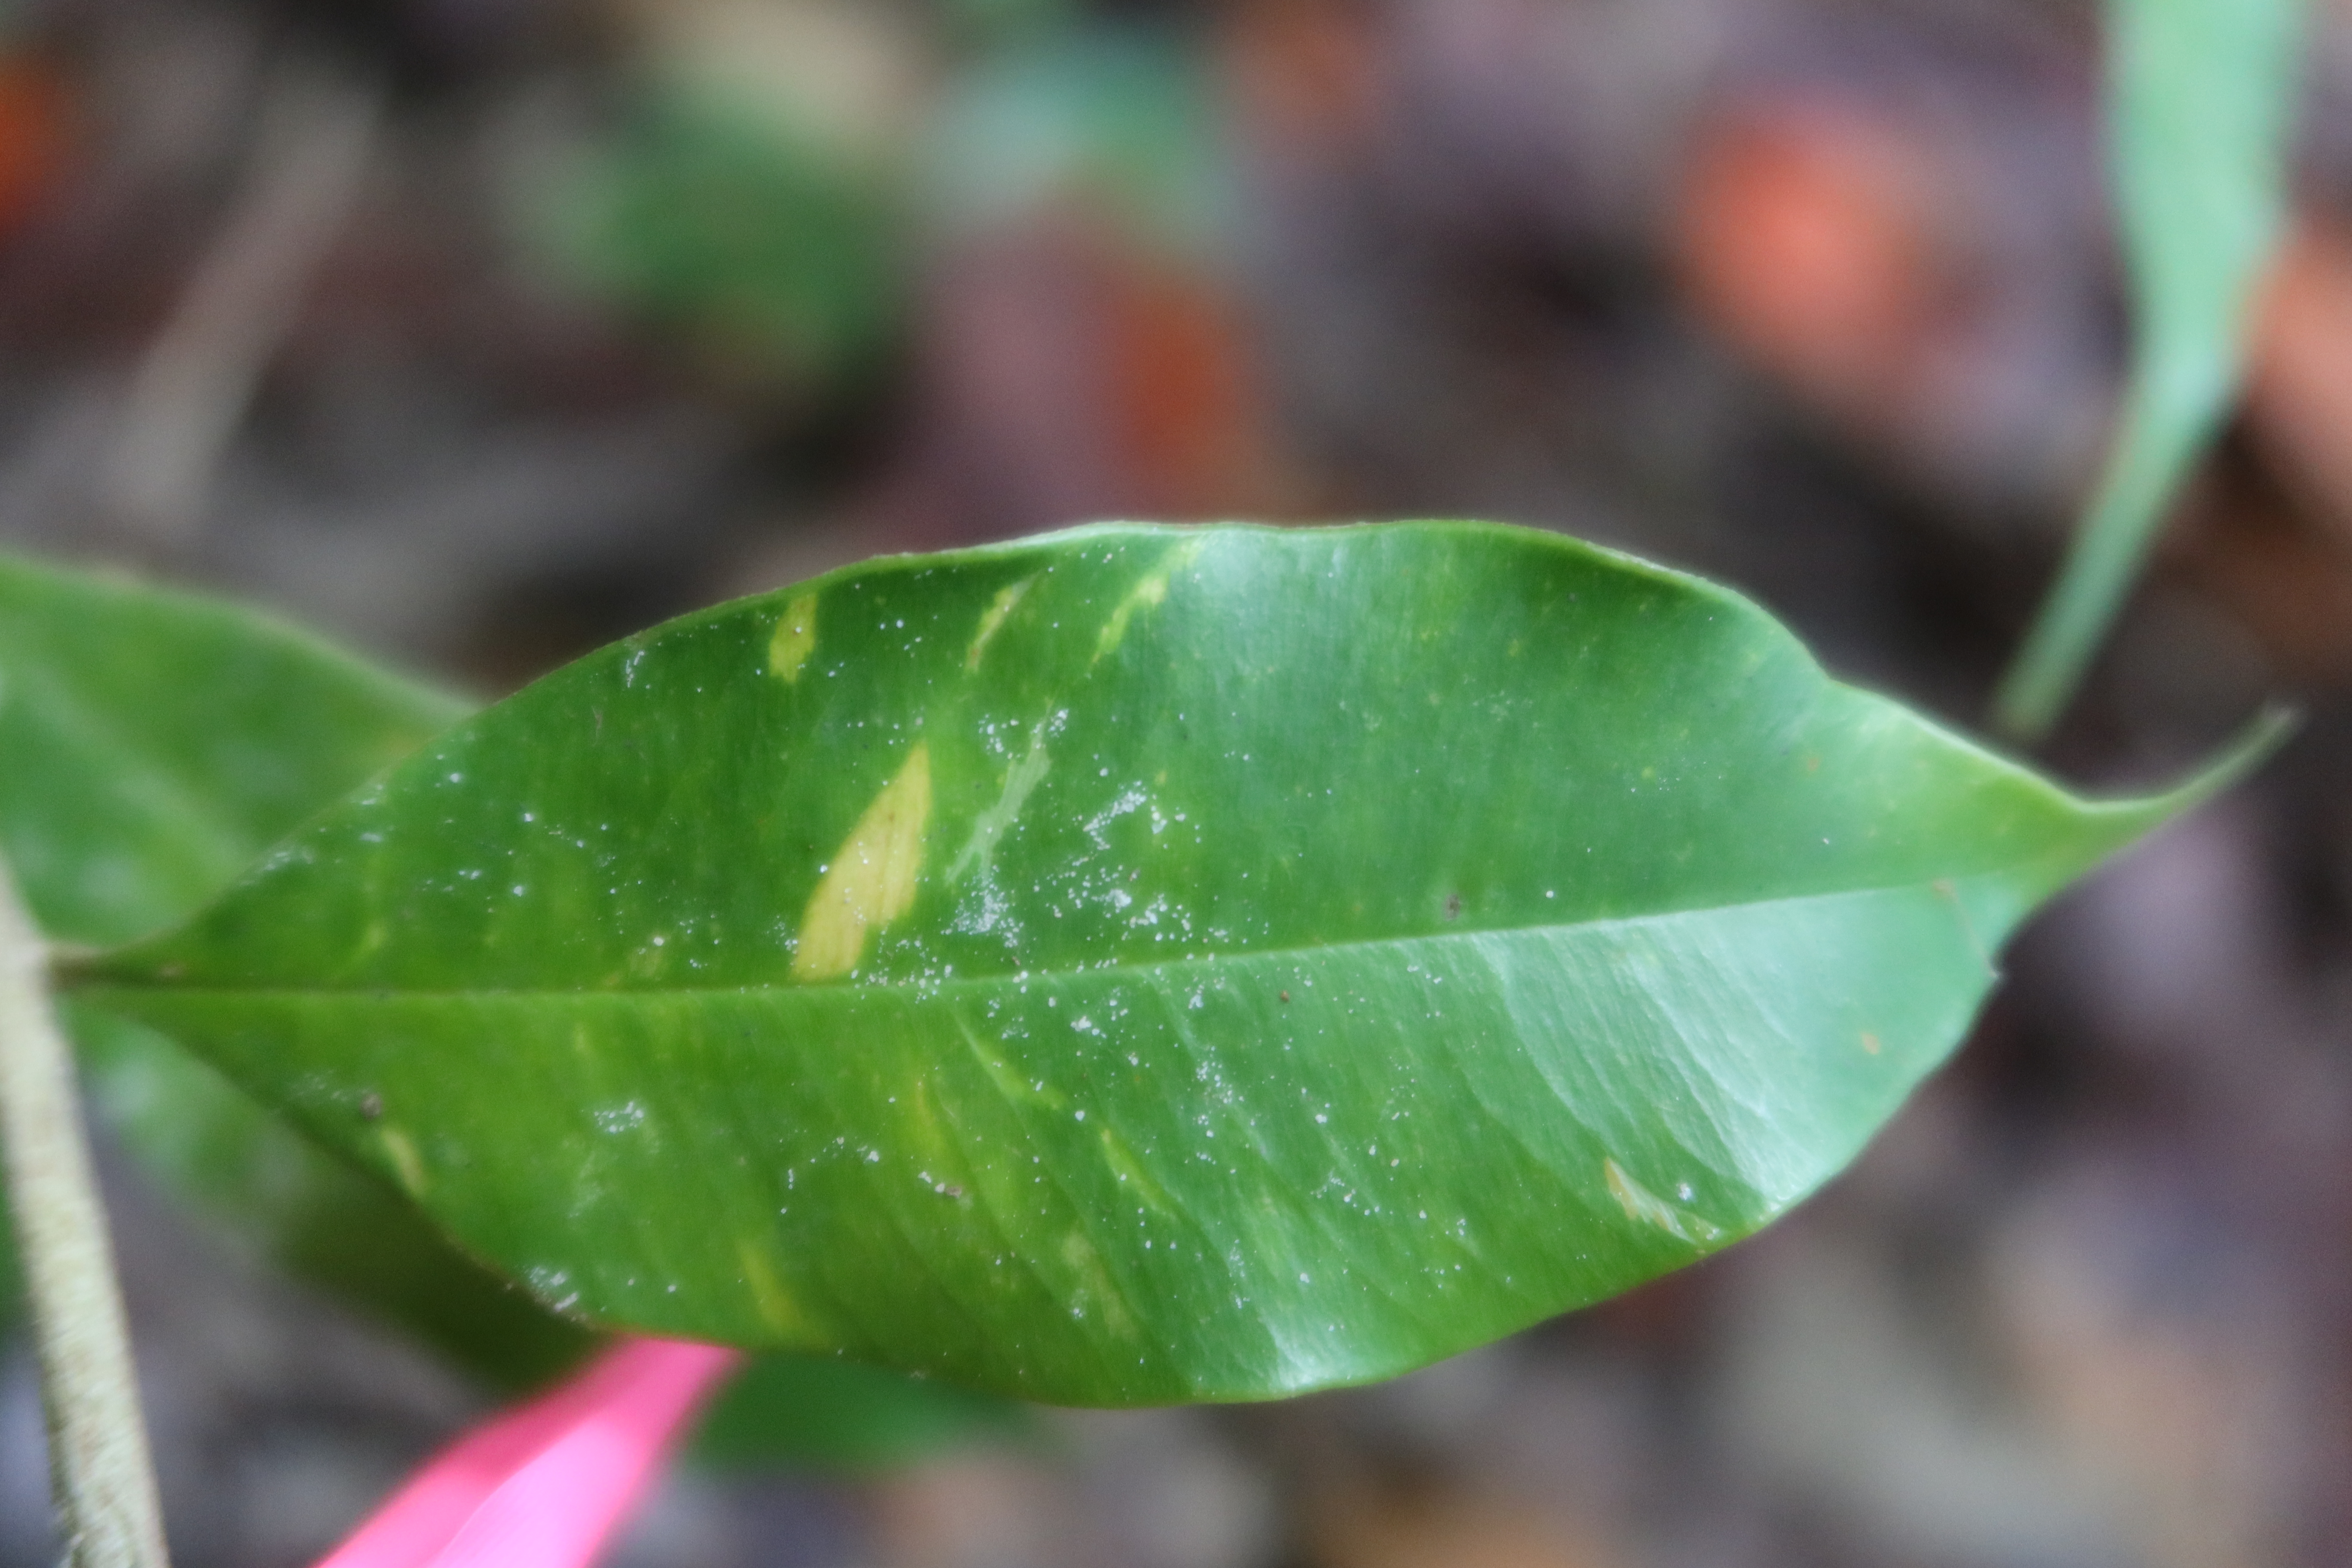
Label: Mealy bugs